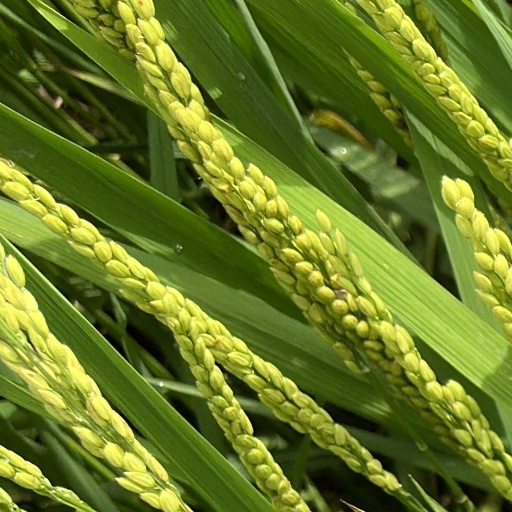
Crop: rice